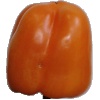
Label: orange_pepper